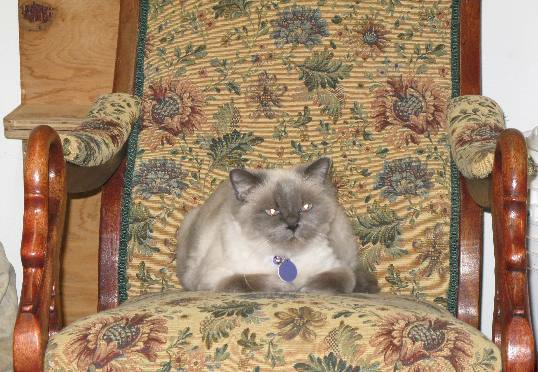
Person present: No